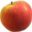
Label: apple